Hearing the shape of a drum

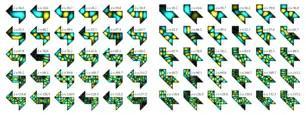
Eigenmodes and corresponding eigenvalues of the Laplace operator on the GWW domains

In 1964, John Milnor observed that a theorem on lattices due to Ernst Witt implied the existence of a pair of 16-dimensional flat tori that have the same eigenvalues but different shapes. However, the problem in two dimensions remained open until 1992, when Carolyn Gordon, David Webb, and Scott Wolpert constructed, based on the Sunada method, a pair of regions in the plane that have different shapes but identical eigenvalues. The regions are concave polygons. The proof that both regions have the same eigenvalues uses the symmetries of the Laplacian. This idea has been generalized by Buser, Conway, Doyle, and Semmler who constructed numerous similar examples. So, the answer to Kac's question is: for many shapes, one cannot hear the shape of the drum "completely". However, some information can be inferred.